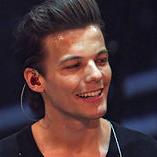
Age: 22